Apple Pioneer Place

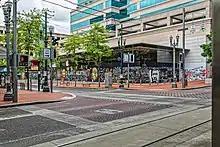
Exterior with the George Floyd mural, 2020

Apple Pioneer Place is an Apple Store, a retail outlet of Apple Inc., in downtown Portland, Oregon.